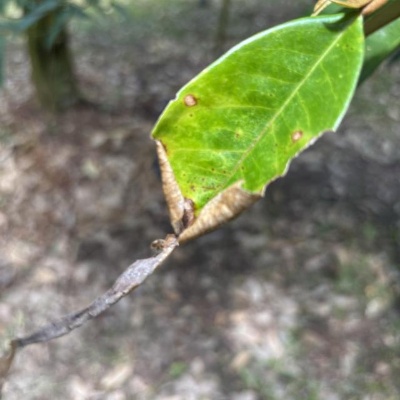
Label: Leaf_Blight